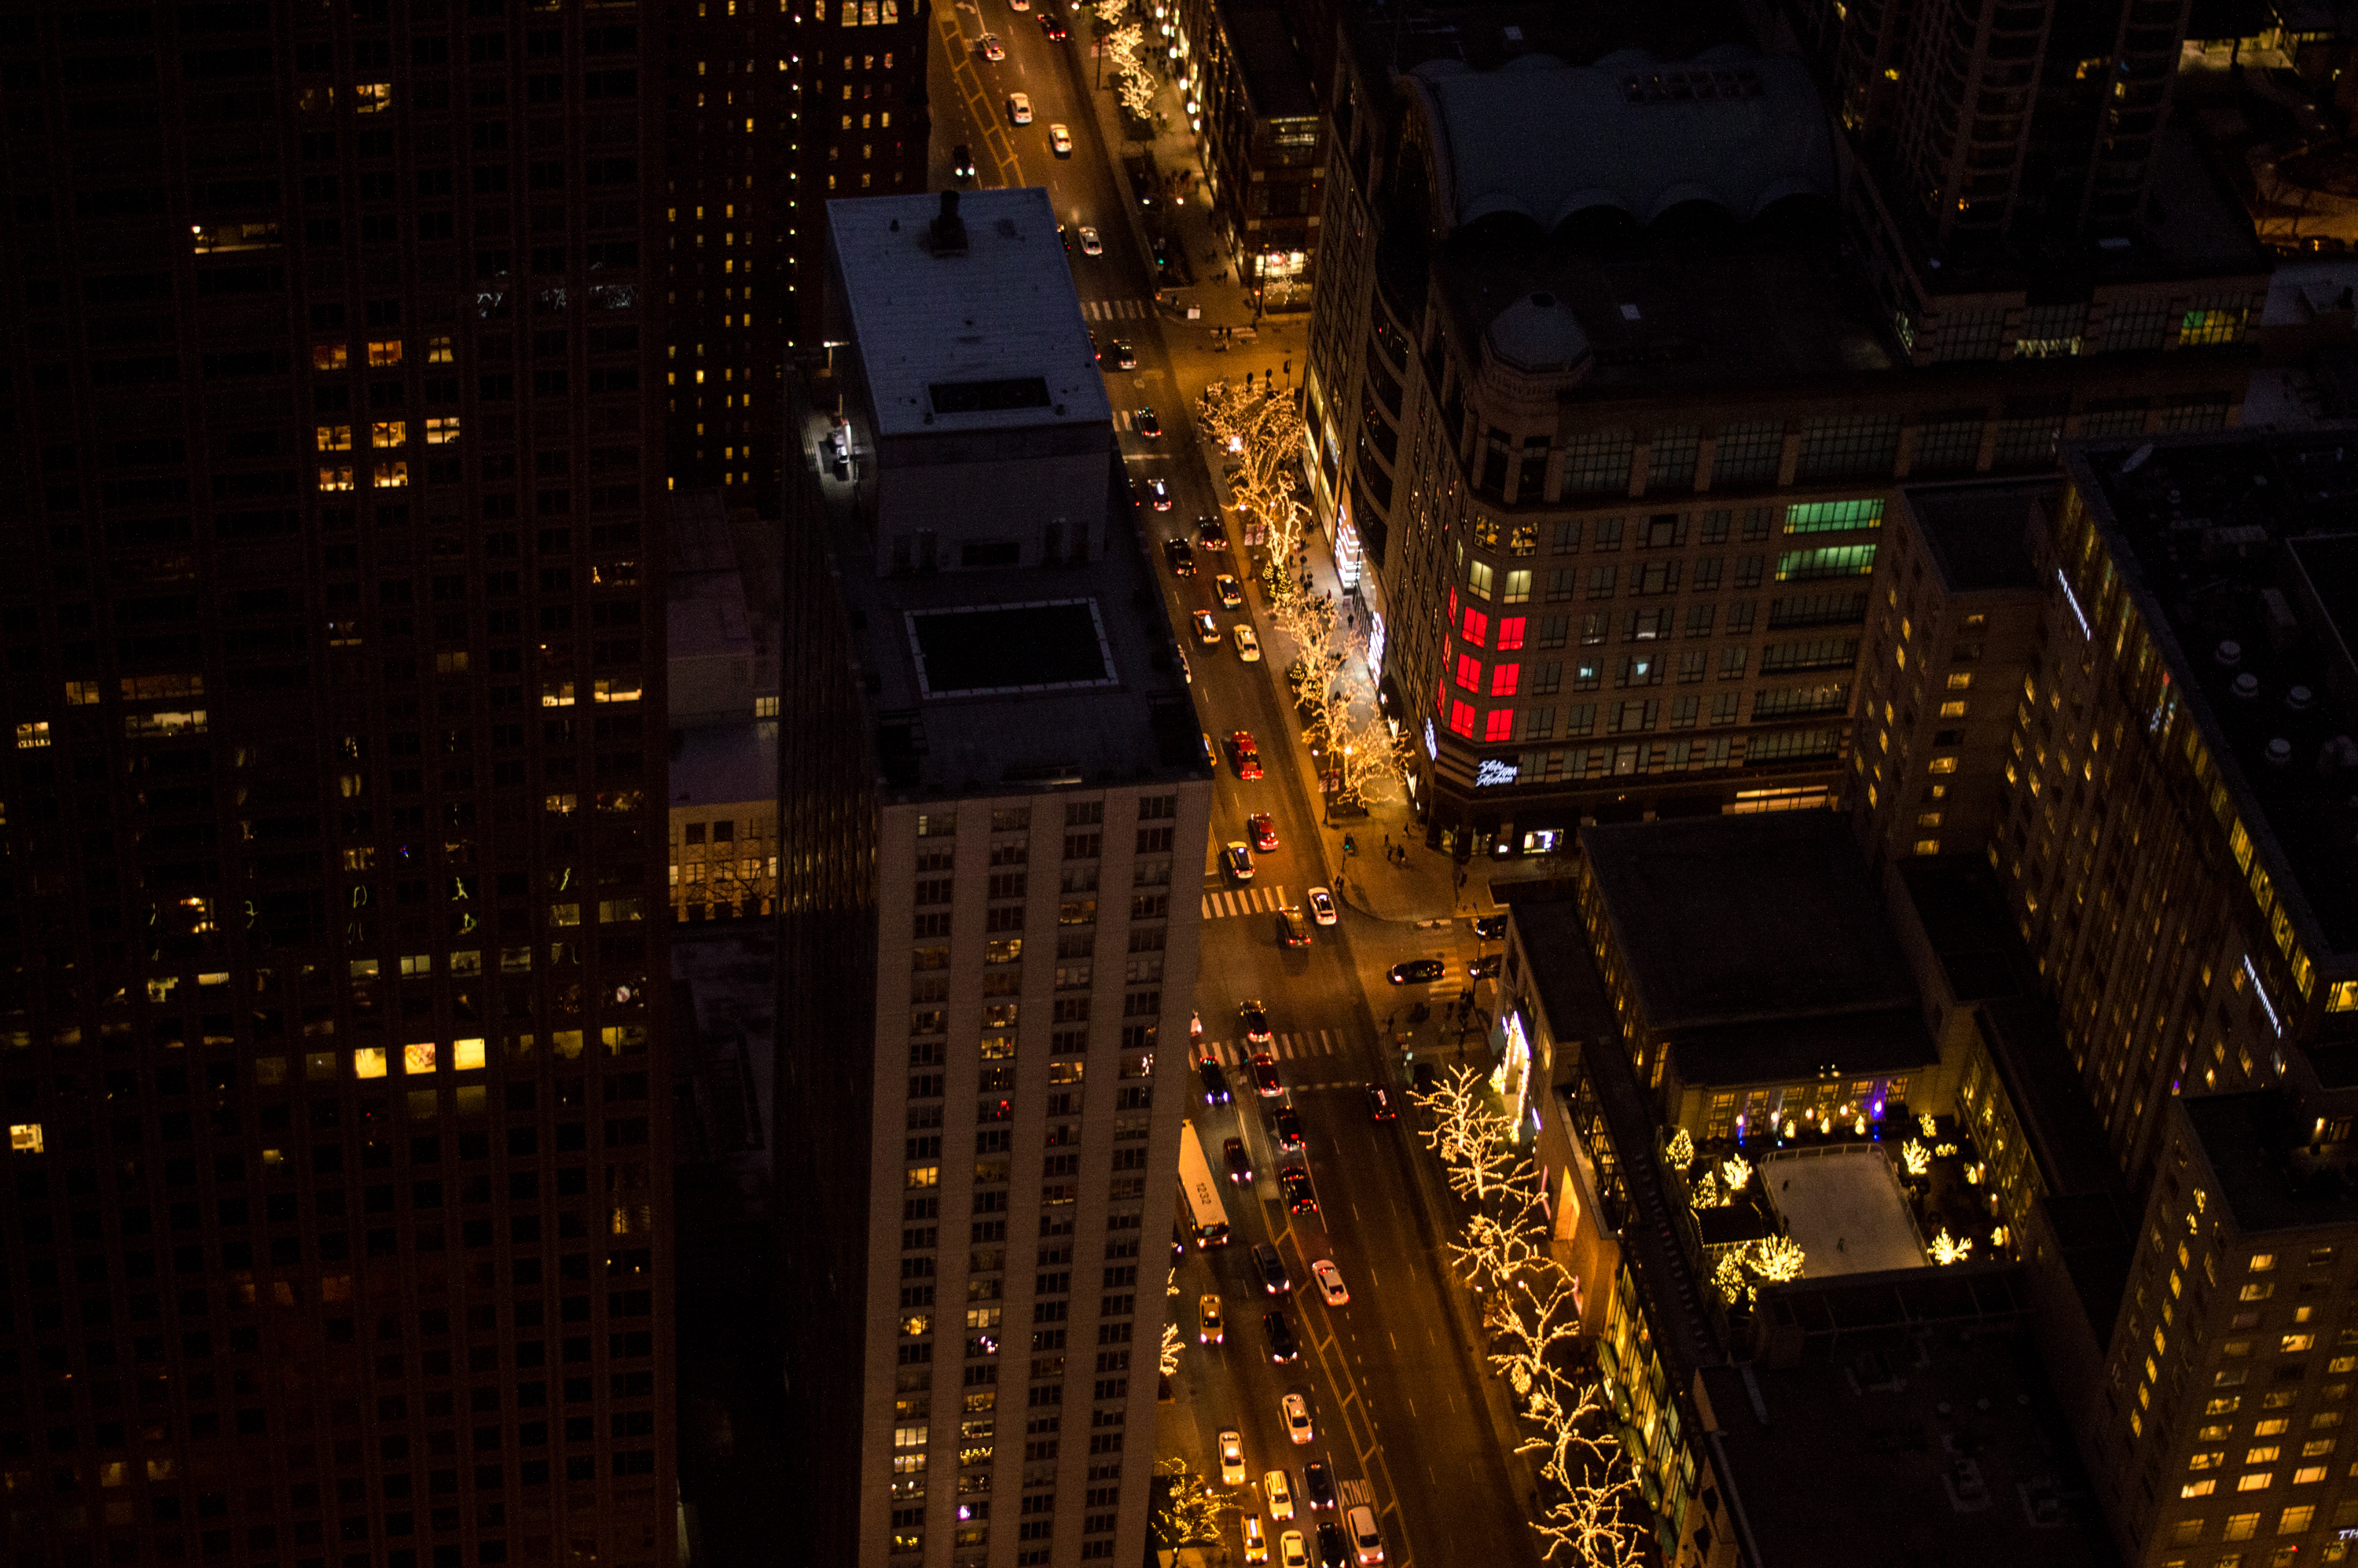
light, skyline, night, city, skyscraper, cityscape, downtown, dusk, evening, darkness, lighting, midnight, metropolis, urban area, human settlement, atmosphere of earth, metropolitan area